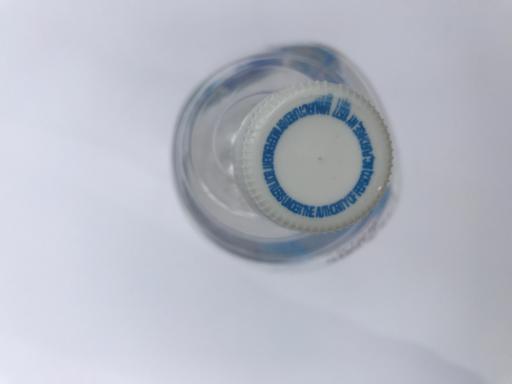
Waste category: plastic